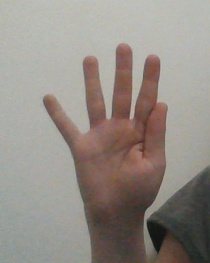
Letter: sheen